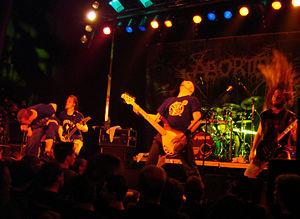
Aborted au Coolness'tival 2007, le 3/11/07 à Montdidier (60).